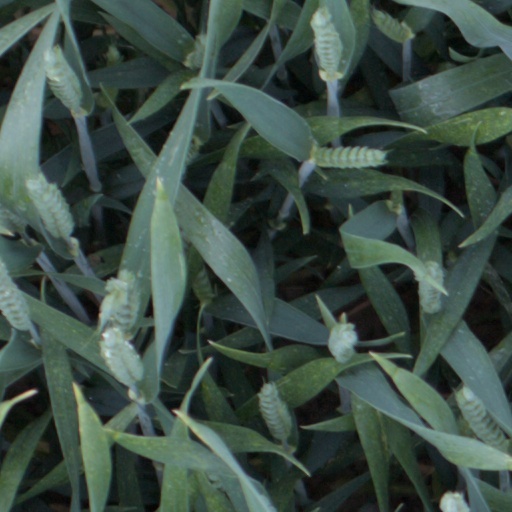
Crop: wheat